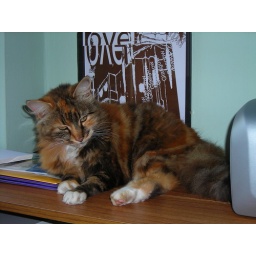
Frog is full of expensive tuna and has taken to sitting on the computer shelf in the hope of additional pampering!